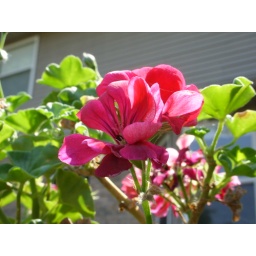
whoops, that would be my bedroom window in the background. my bad.